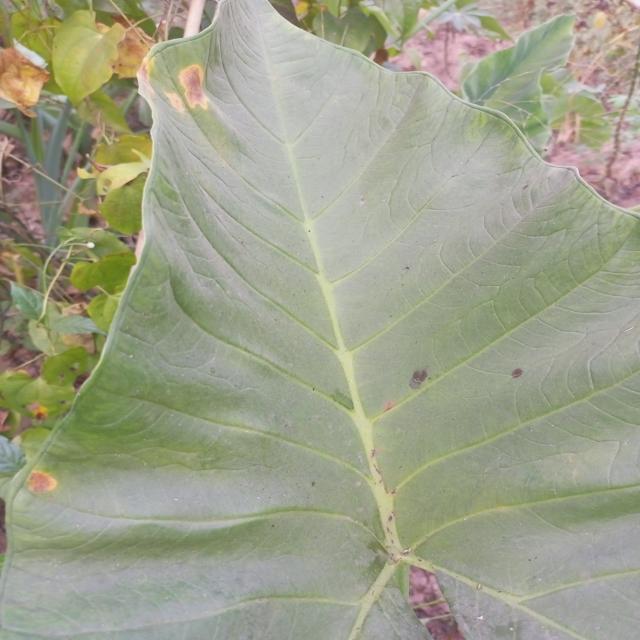
Label: Early_Blight